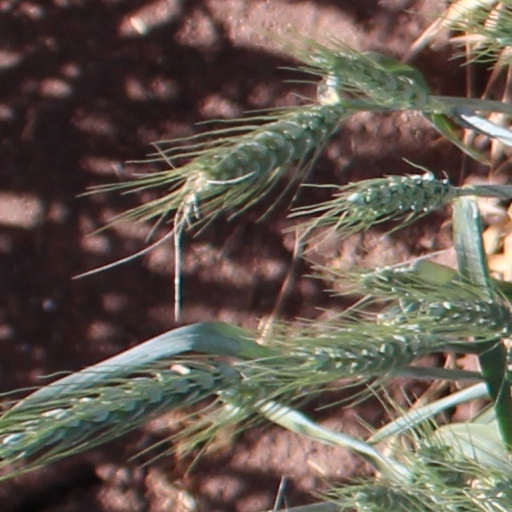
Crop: wheat